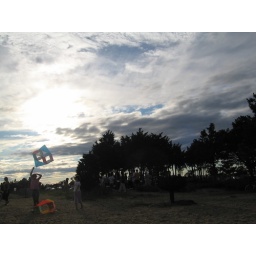
Unfortunately, the wind wasn't strong enough later in the day for these girls to fly their box kites much.